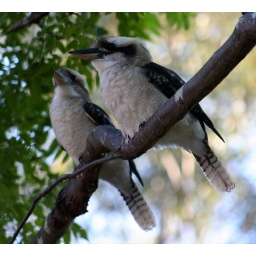
sitting in a white cedar (Melia azedarach).First picture on flickr with my new camera.